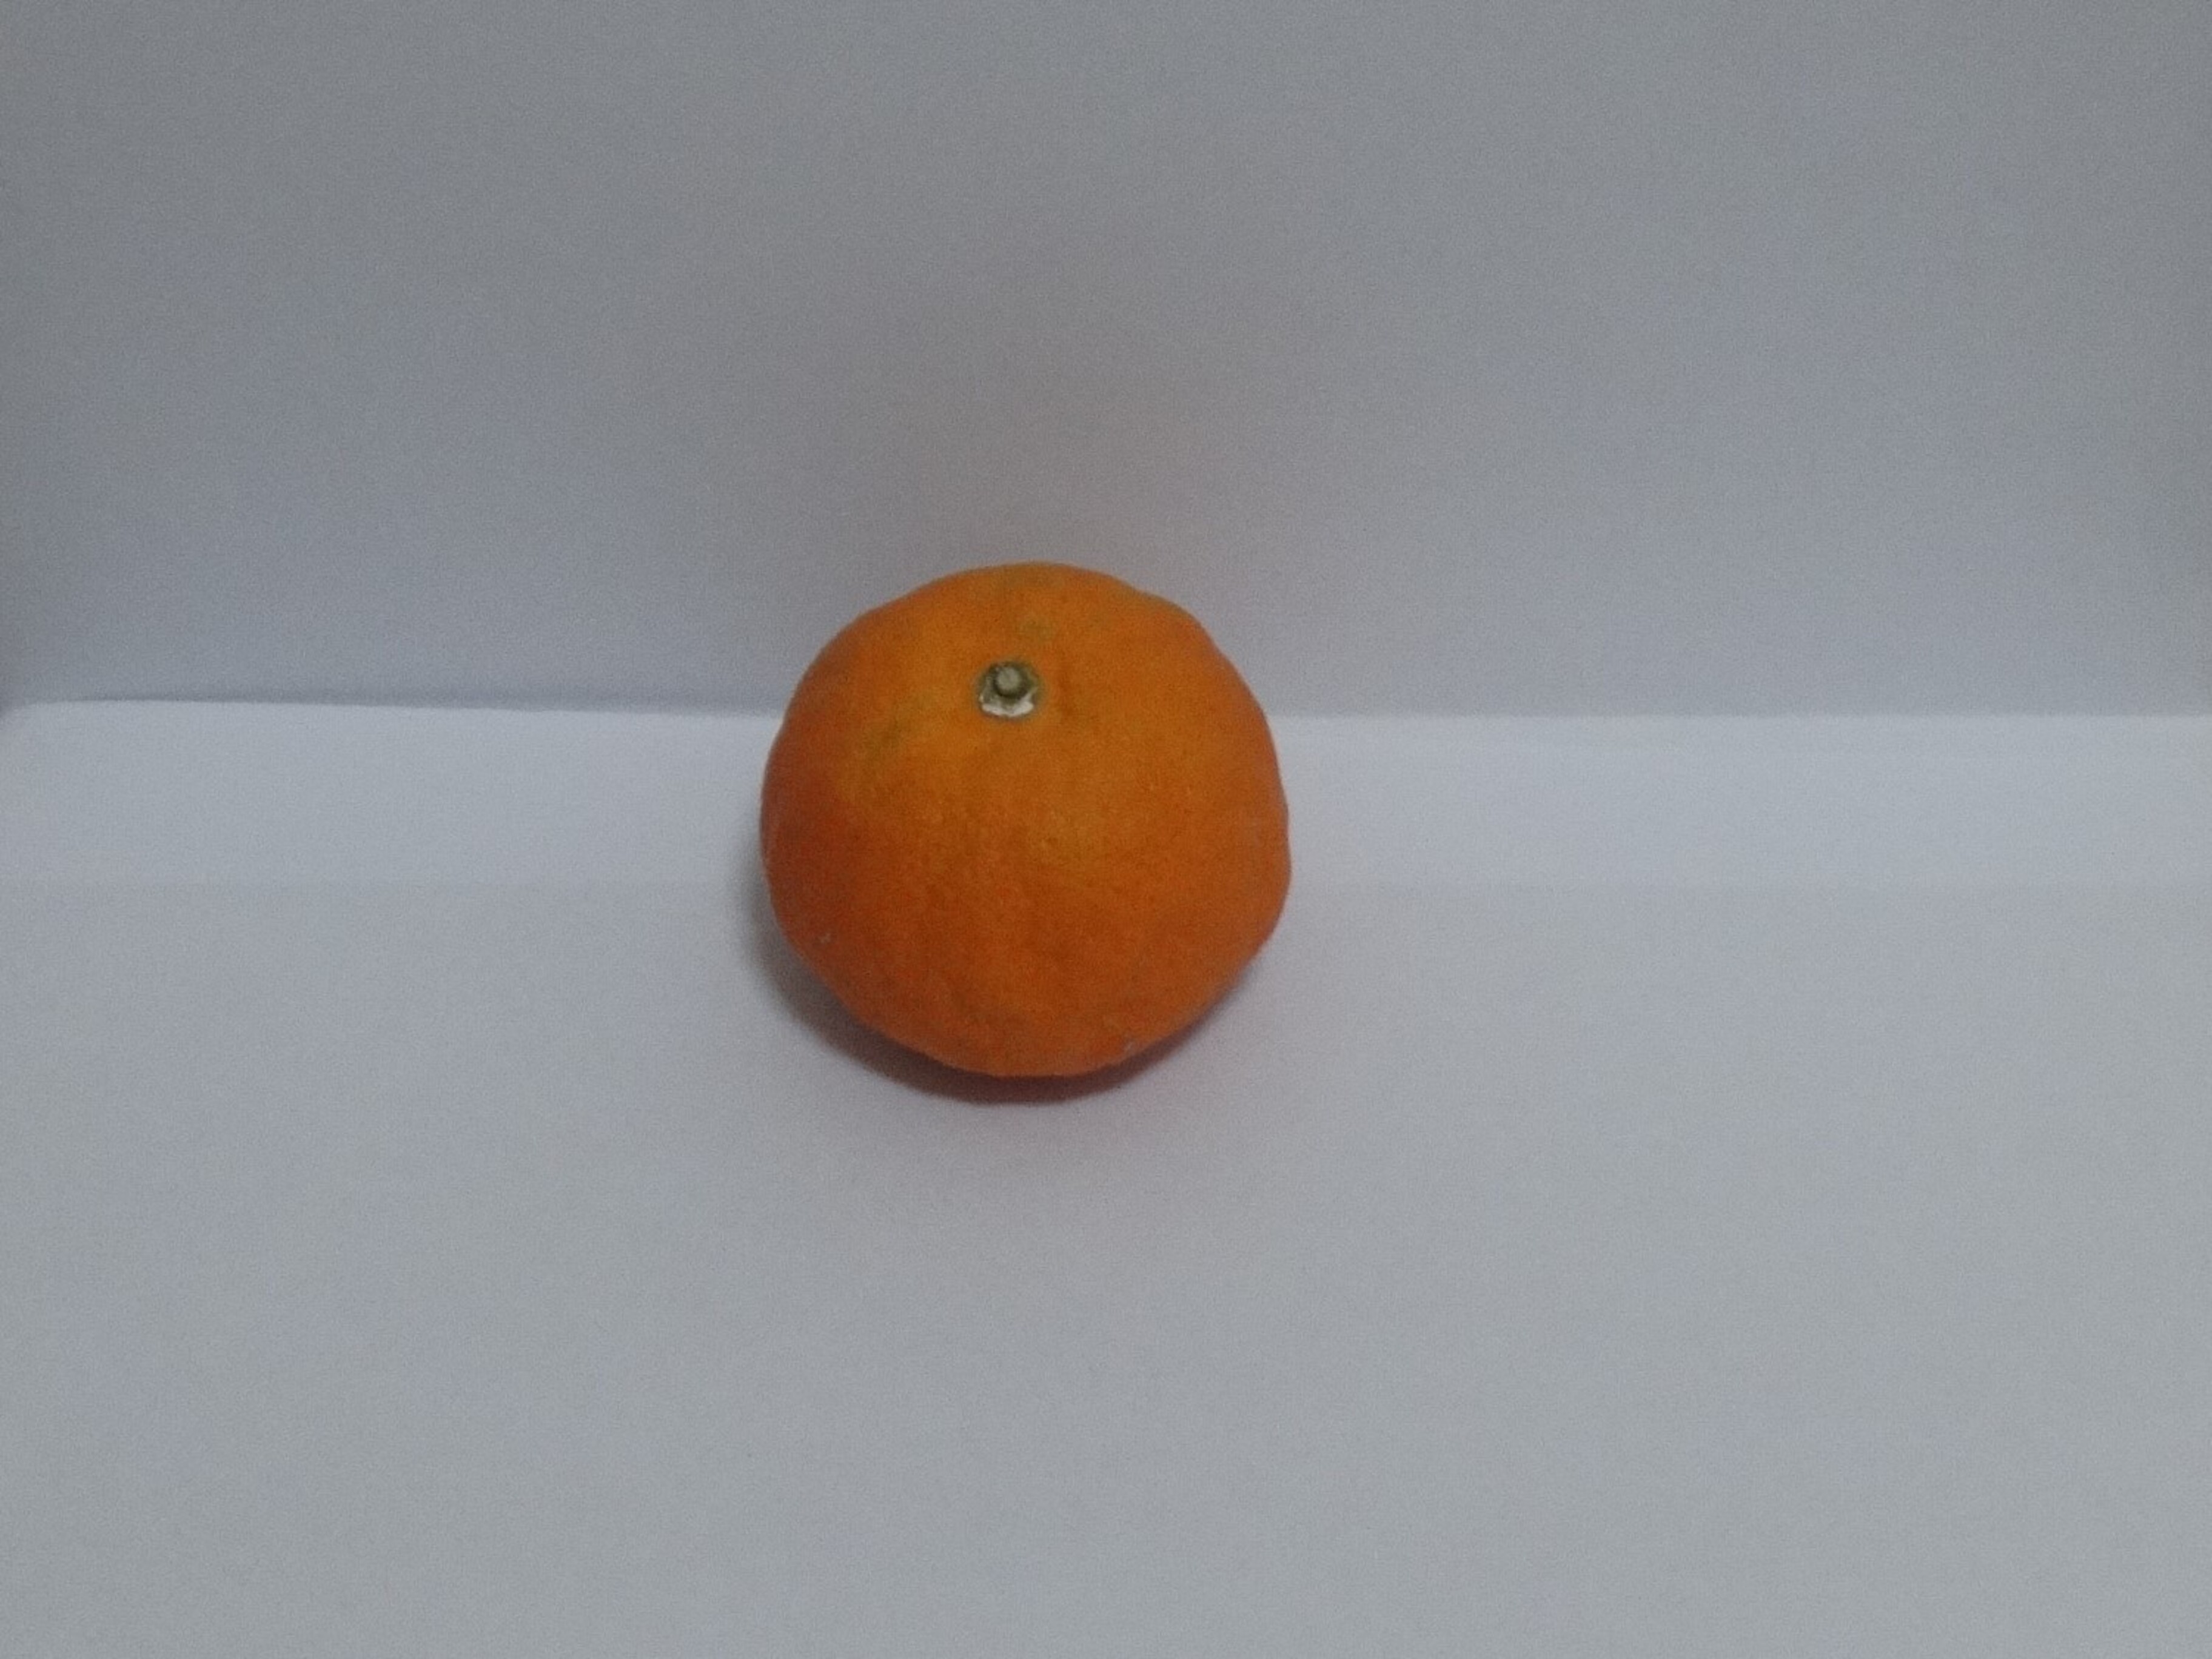
Citrus fruit variety: murcott